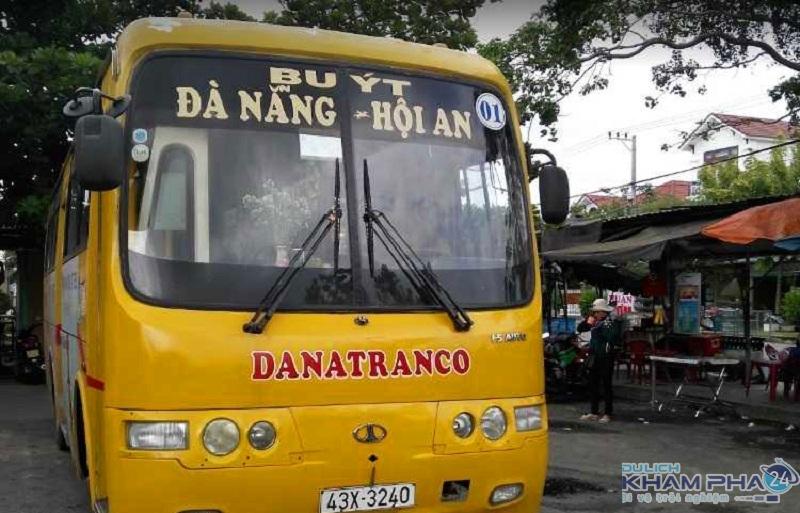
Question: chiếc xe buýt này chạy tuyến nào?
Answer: tuyến từ đà nẵng đến hội an